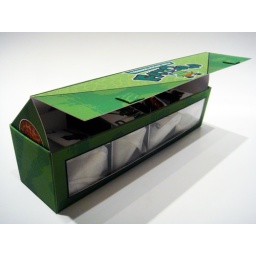
The Front panel of the box comes down and latches over the window with magnets.